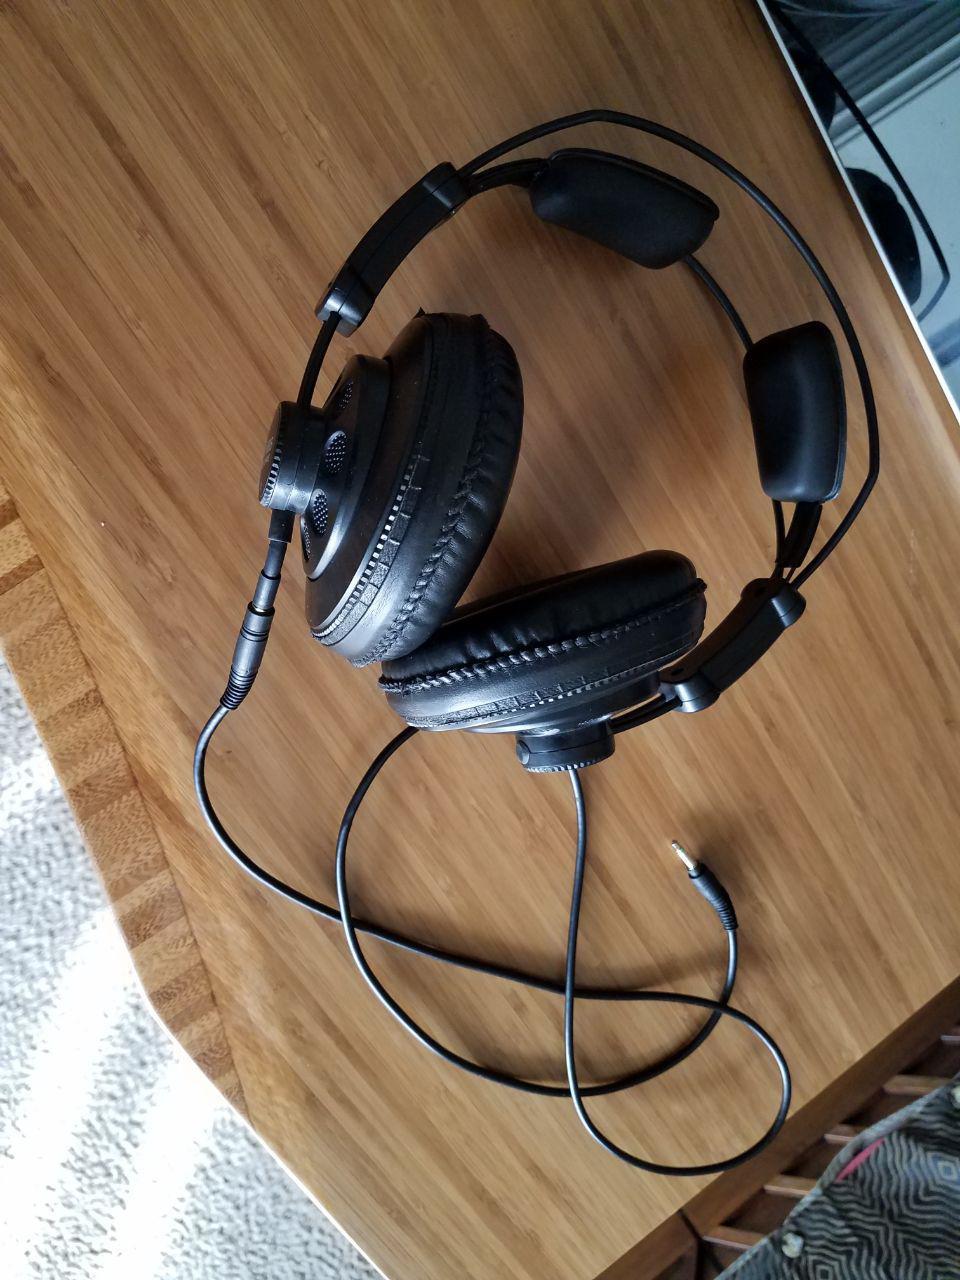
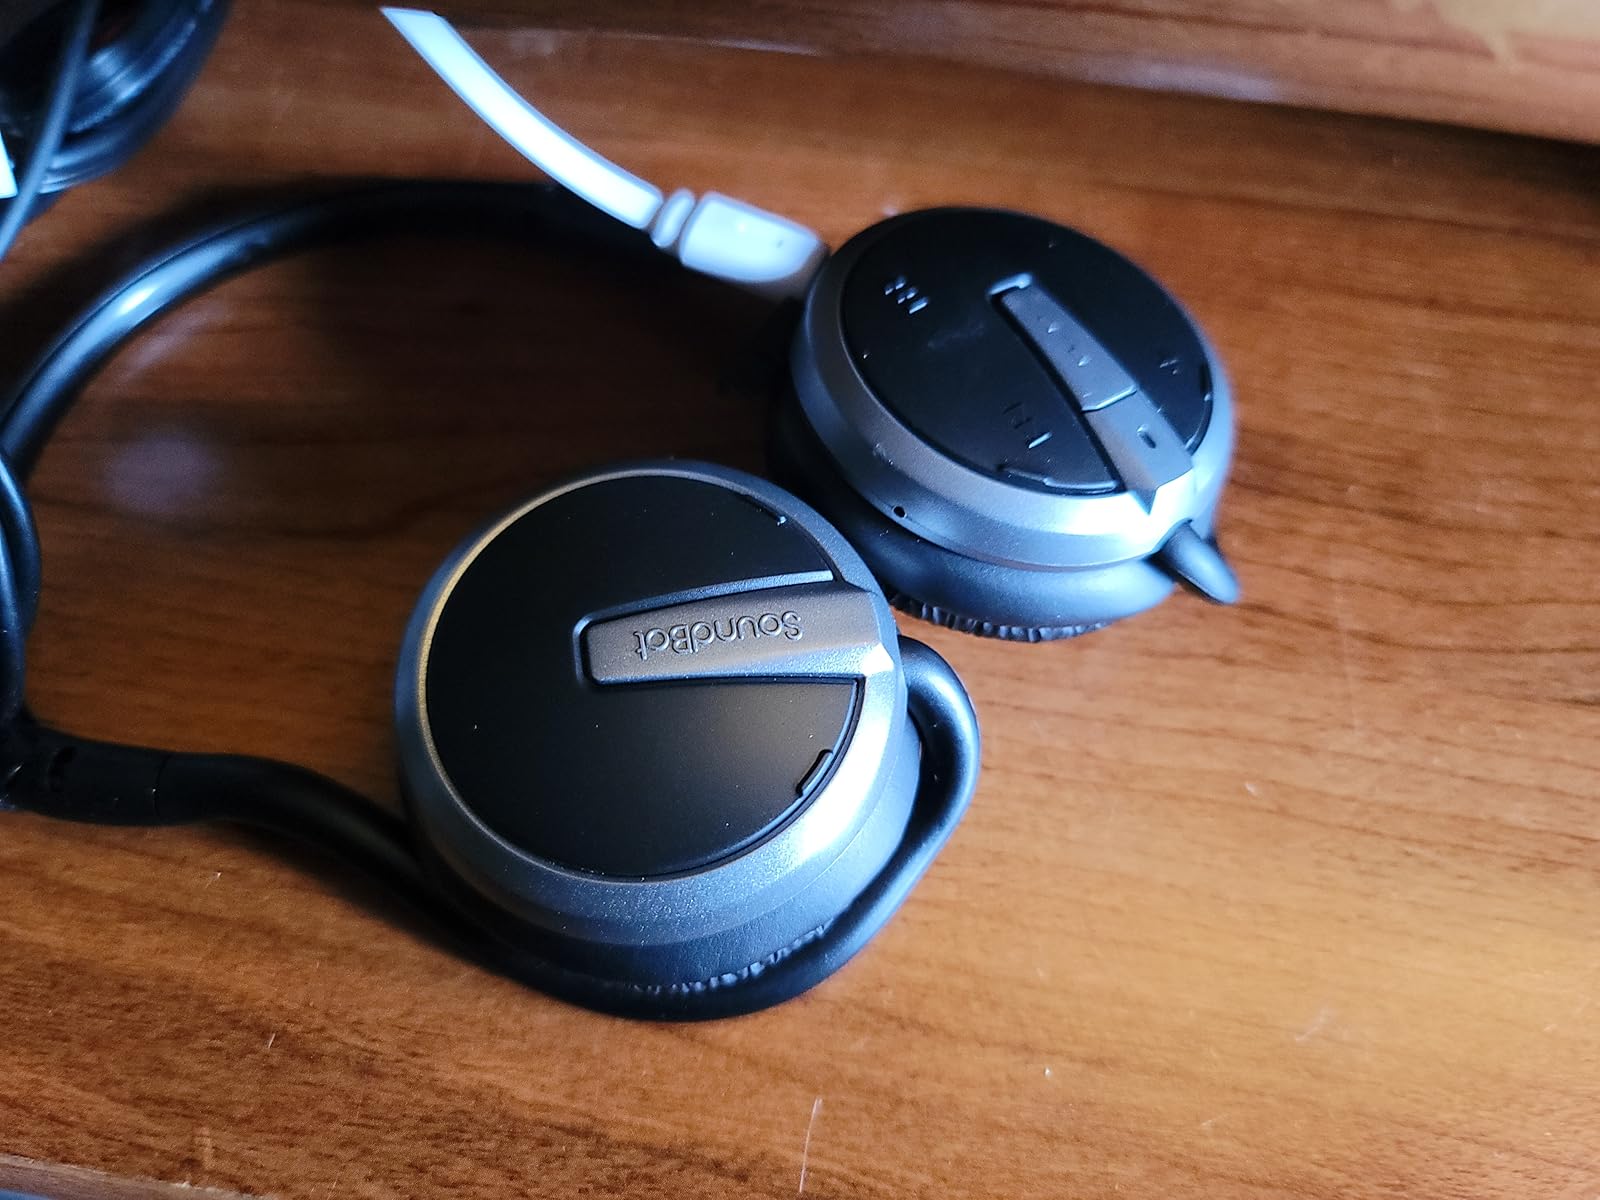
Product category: headphones
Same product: no